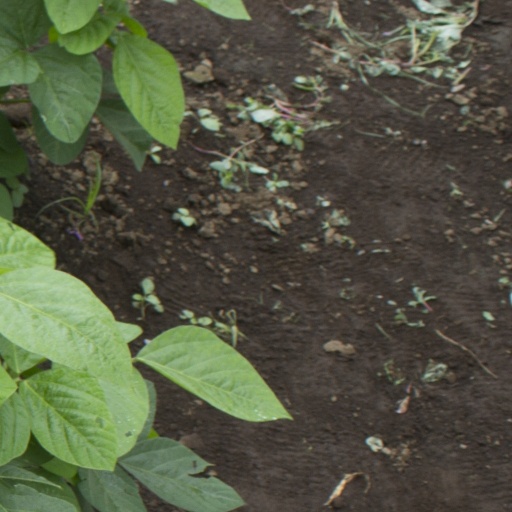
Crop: soybean